The Whole Shebang (film)

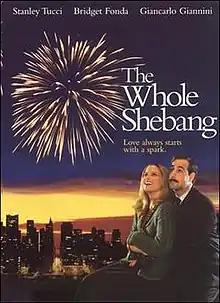

The Whole Shebang is a 2001 American-Canadian romantic comedy film written and directed by George Zaloom and starring Stanley Tucci, Bridget Fonda (in her final film role to date) and Giancarlo Giannini.